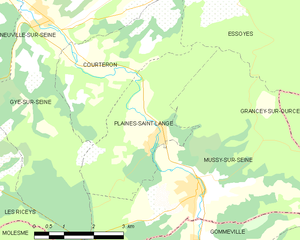
Carte des communes françaises: Plaines-Saint-Lange